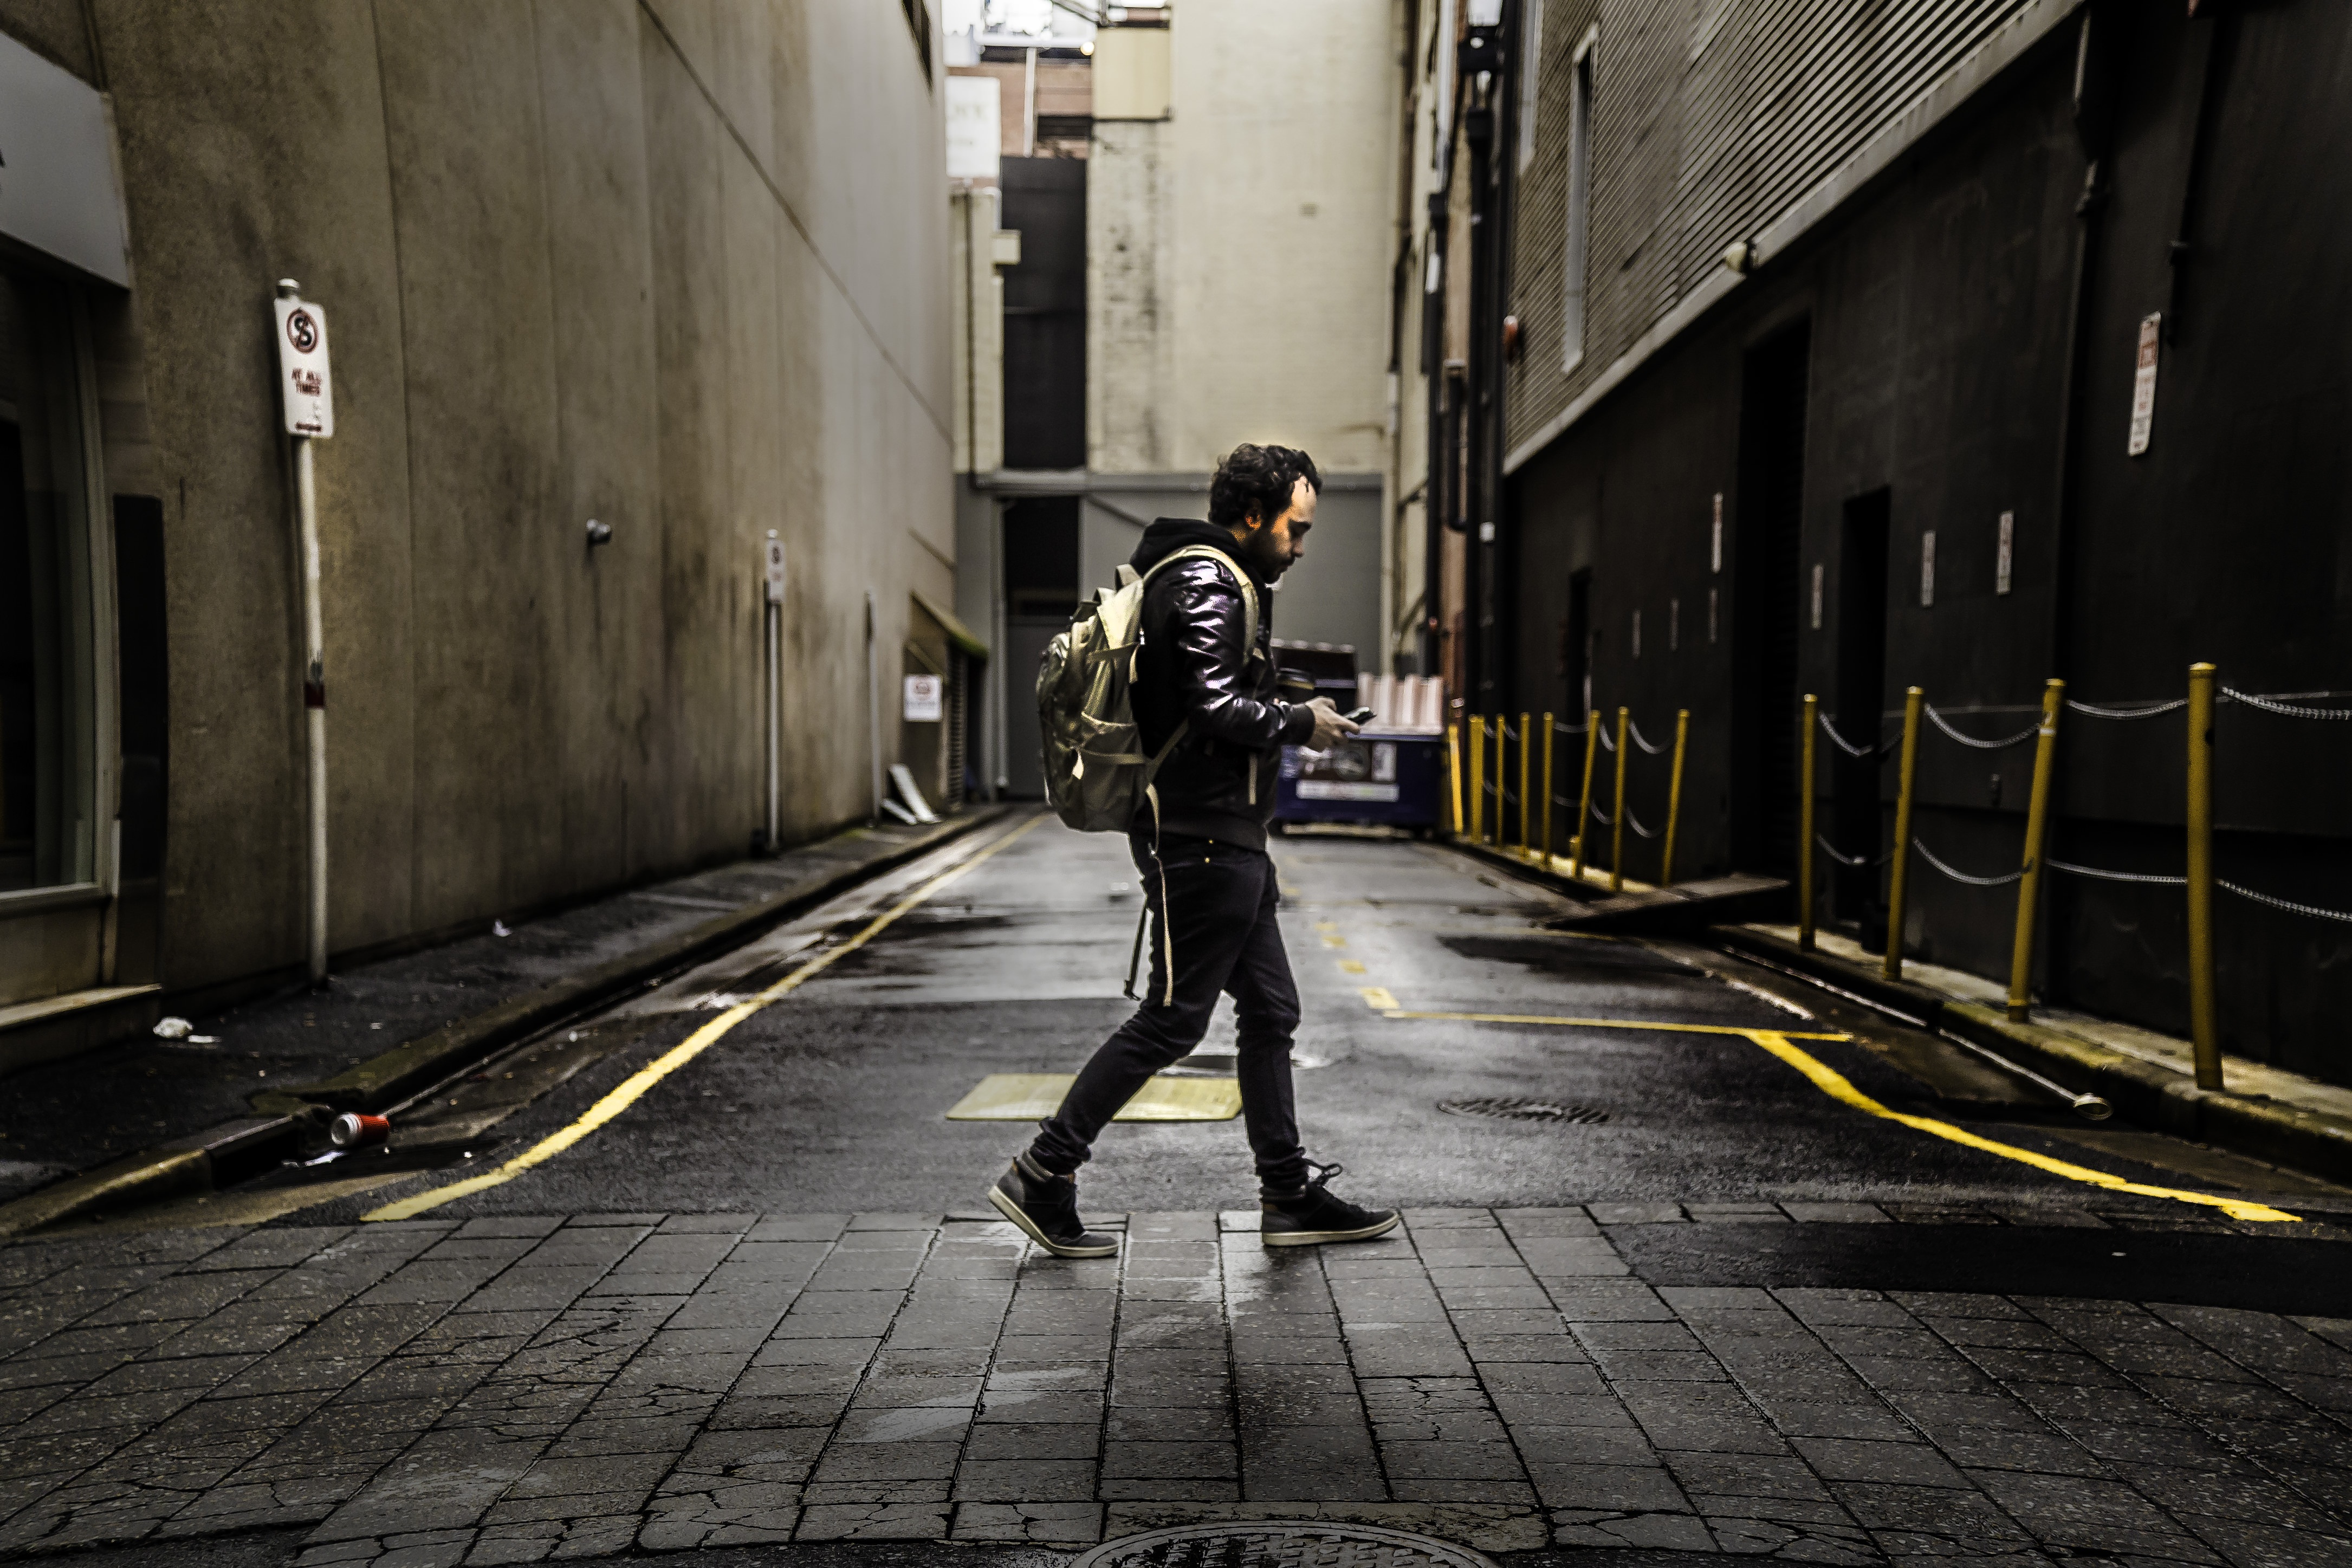
man, pedestrian, person, road, street, alley, urban, pavement, darkness, fashion, black, infrastructure, urban area